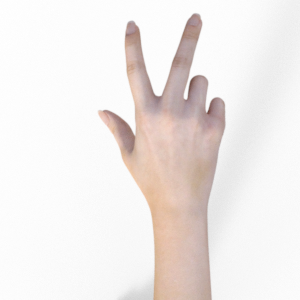
Label: scissors